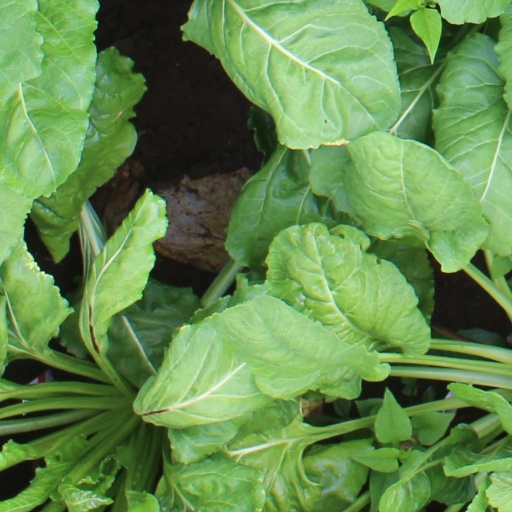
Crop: sugar beet